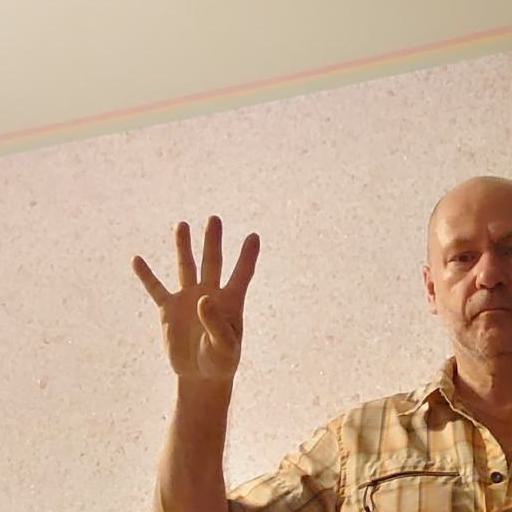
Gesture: four